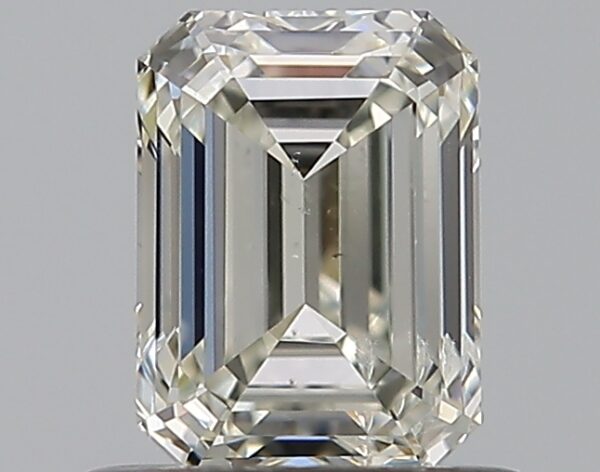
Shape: emerald
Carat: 0.71
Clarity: SI2
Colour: J
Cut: EX
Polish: EX
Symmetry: VG
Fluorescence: N
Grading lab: GIA
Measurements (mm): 5.73 x 4.24 x 2.91